Sanyuanli

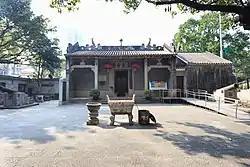
Sanyuanli Temple

Sanyuanli Incident Museum is located in Sanyuanli Temple. The temple was Taoist temple for worshipping Taoist God. During the first Opium War, people in Sanyuanli took a mass pledge in front of the temple, which was the beginning of the anti-aggression war of Chinese. Therefore, Sanyuanli temple has become an important historical revolutionary site. In post-war time, Guangzhou Government has conducted several renovations for the temple in order to keep its original appearance. In 1961, Sanyuanli Temple became one of the cultural buildings under National Relic Protection, and it was renamed as Sanyuanli Anti-British Revolt Museum. Until now, the museum is one of the Patriotism Educational Sites in Guangzhou, Guangdong and China range.